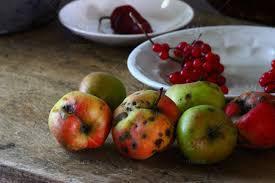
Label: apples